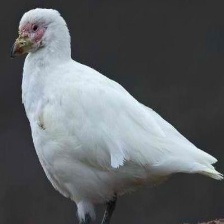
Species: SNOWY SHEATHBILL
Scientific name: CHIONIS ALBUS